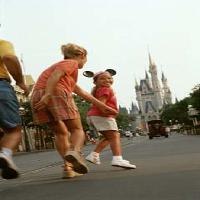
Weather: cloudy or overcast